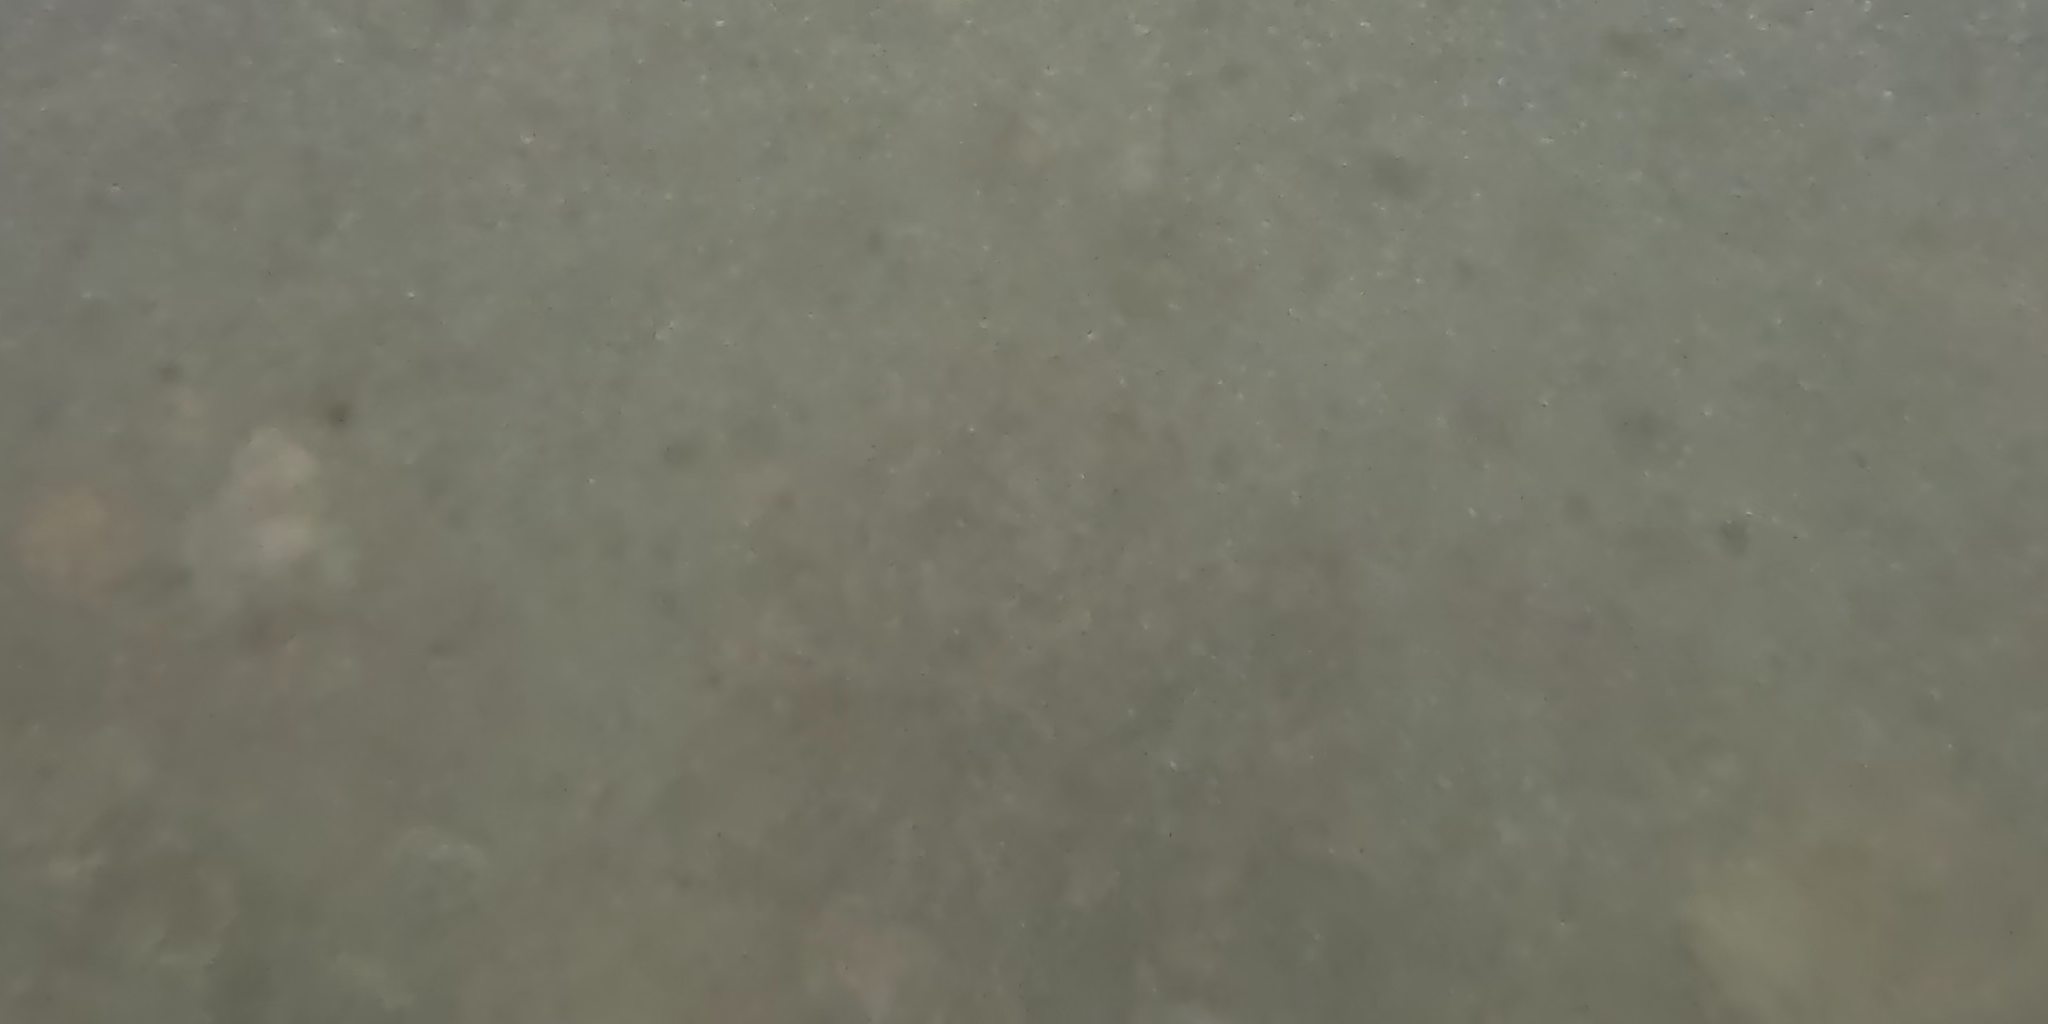
Seabed habitat: bad